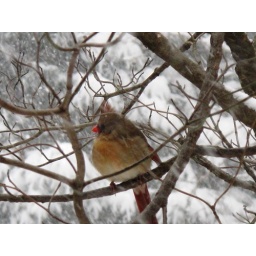
female cardinal in the snow